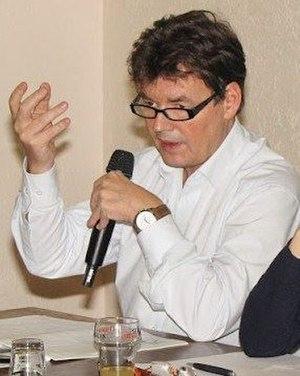
Bernard WESPHAEL
Bernard Wesphael, né à Waremme le 25 septembre 1958, est un homme politique belge de langue française et écologiste de gauche.